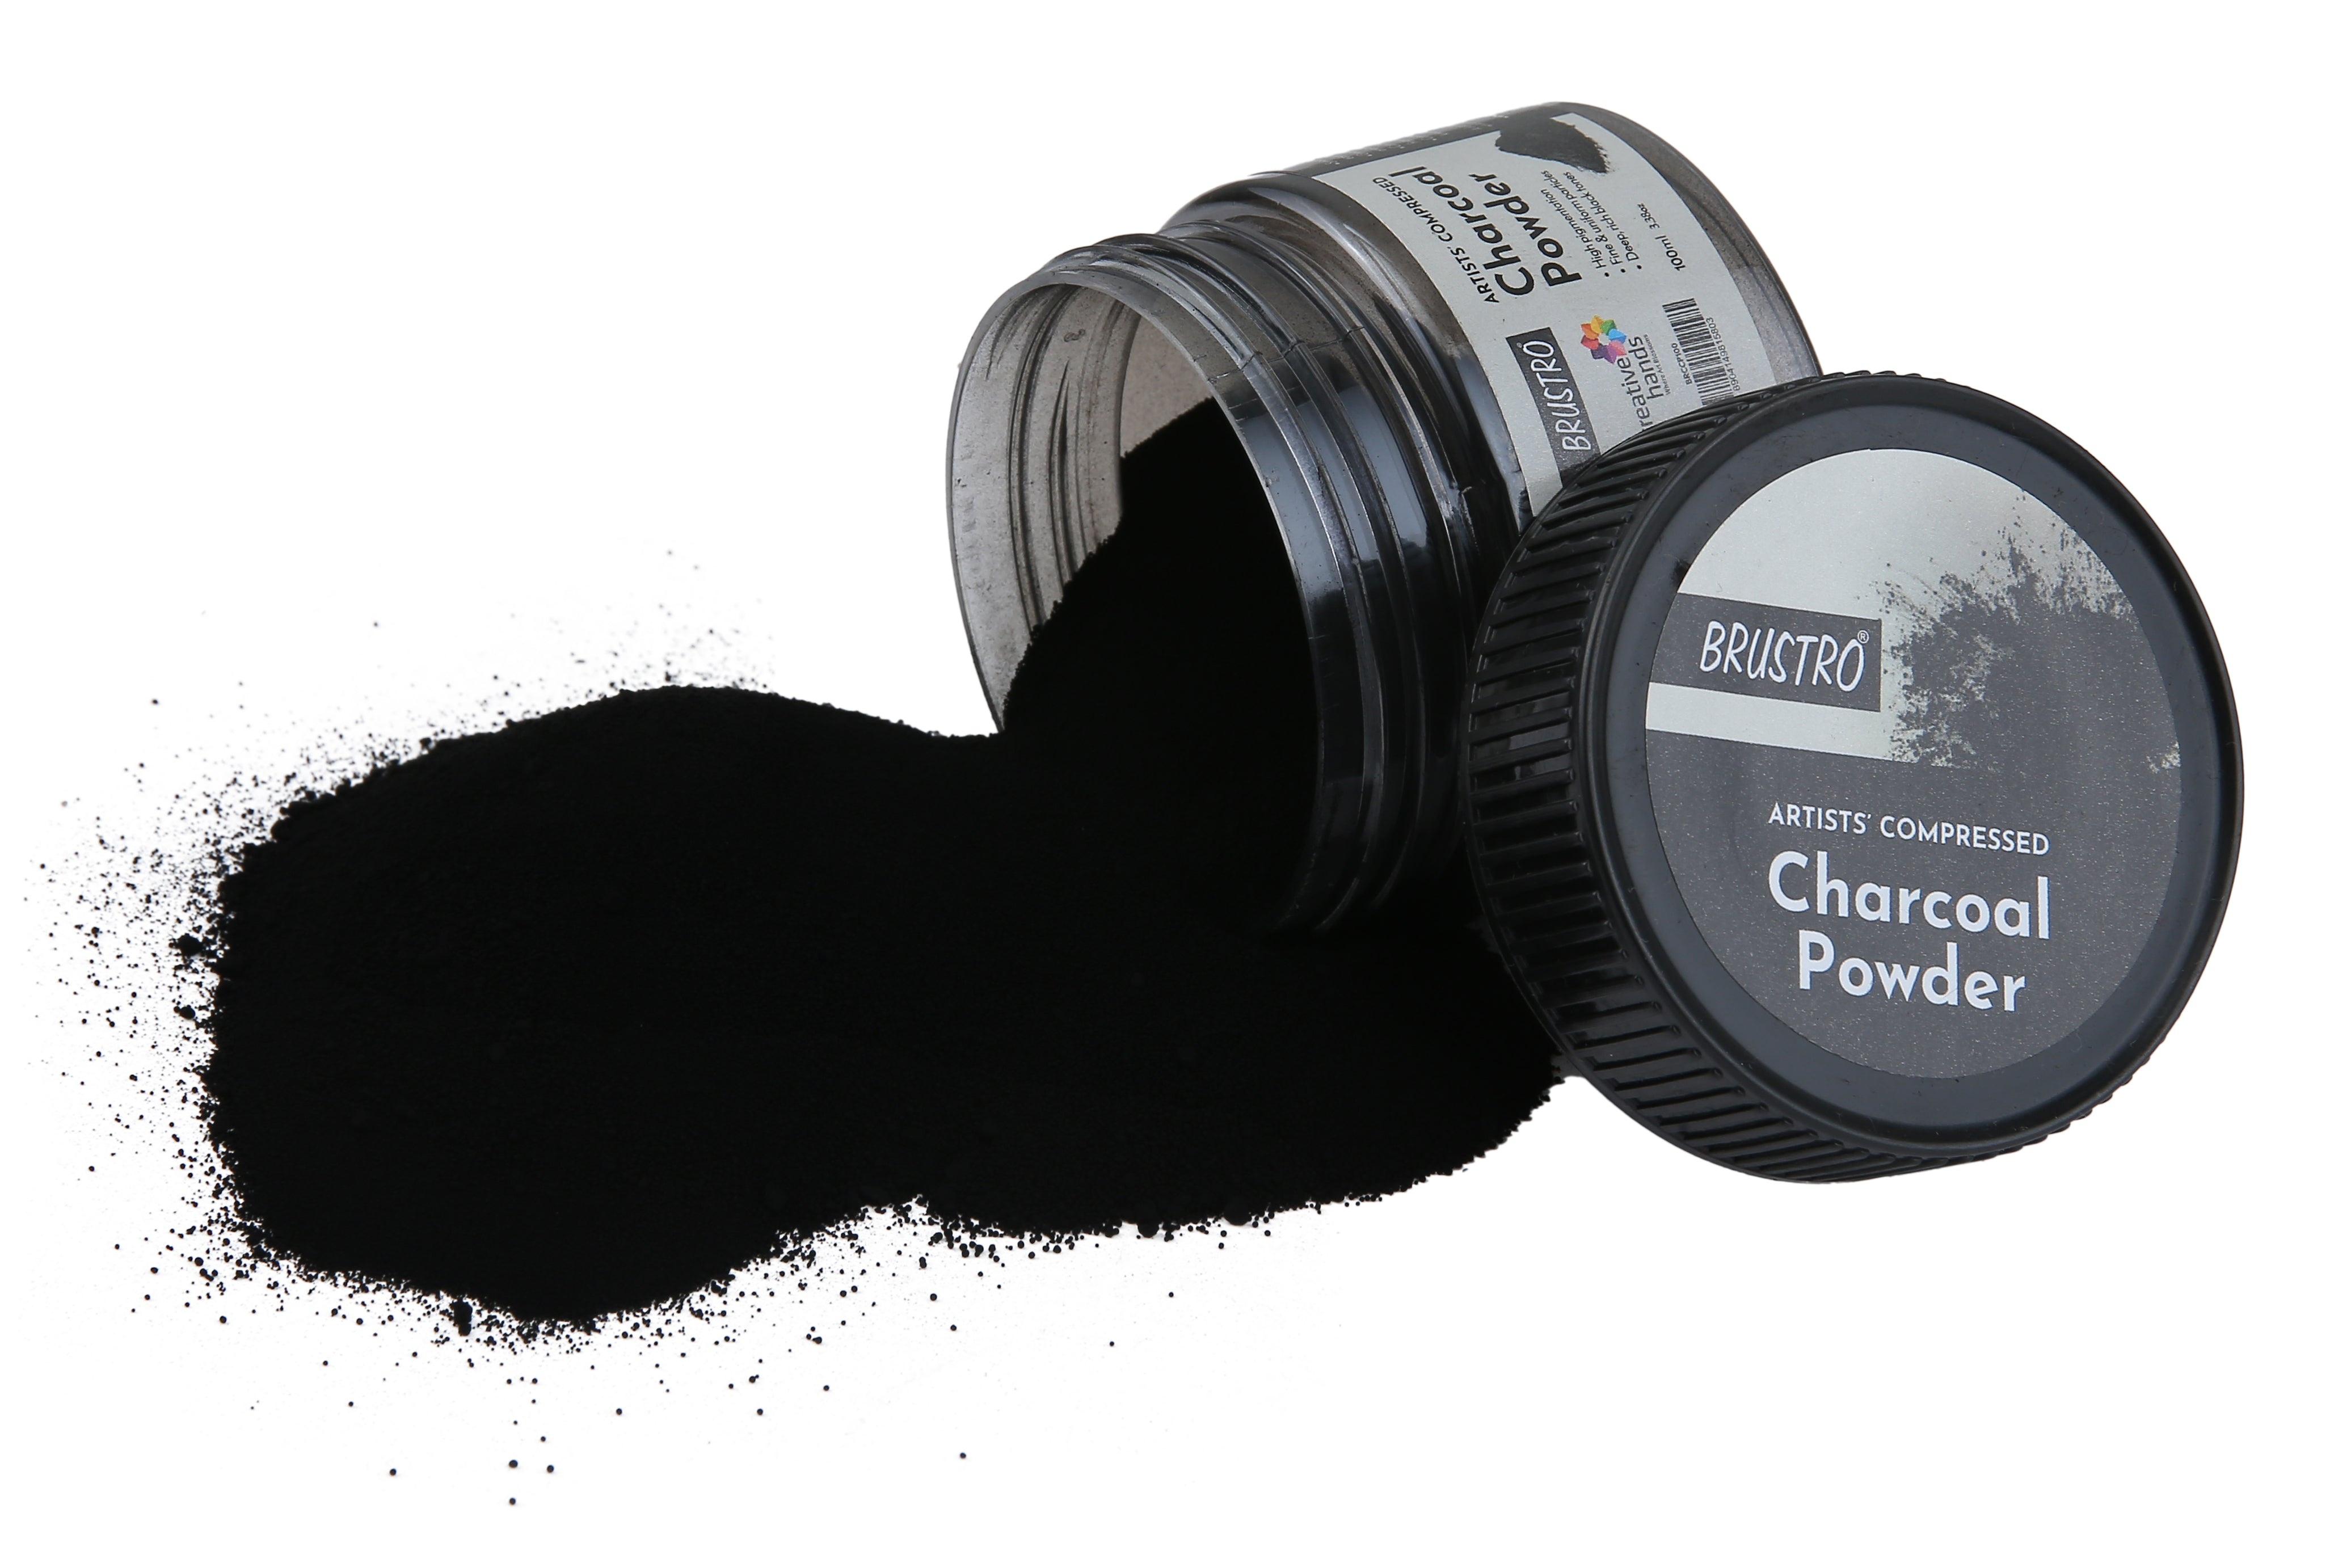
Brustro Artists' Compressed Charcoal Powder 100 ml
BRUSTRO Artists' Quality COMPRESSED CHARCOAL POWDER Ideal for large drawings and brush applications • High pigmentation • Deepest, richest black tones • Smooth blending, glides easily and smudges perfectly • Small and uniform particles • Great for layering, shading, and attaining tonal values • Can be applied with brush, finger, paper stump, etc • Can be lifted easily using kneadable eraser A dust mask is recommended while using the product. BRCCP100
Brand: Exotic Estore
Category: Office Supplies > Office Instruments > Writing & Drawing Instruments > Art Charcoals > Powdered Charcoals